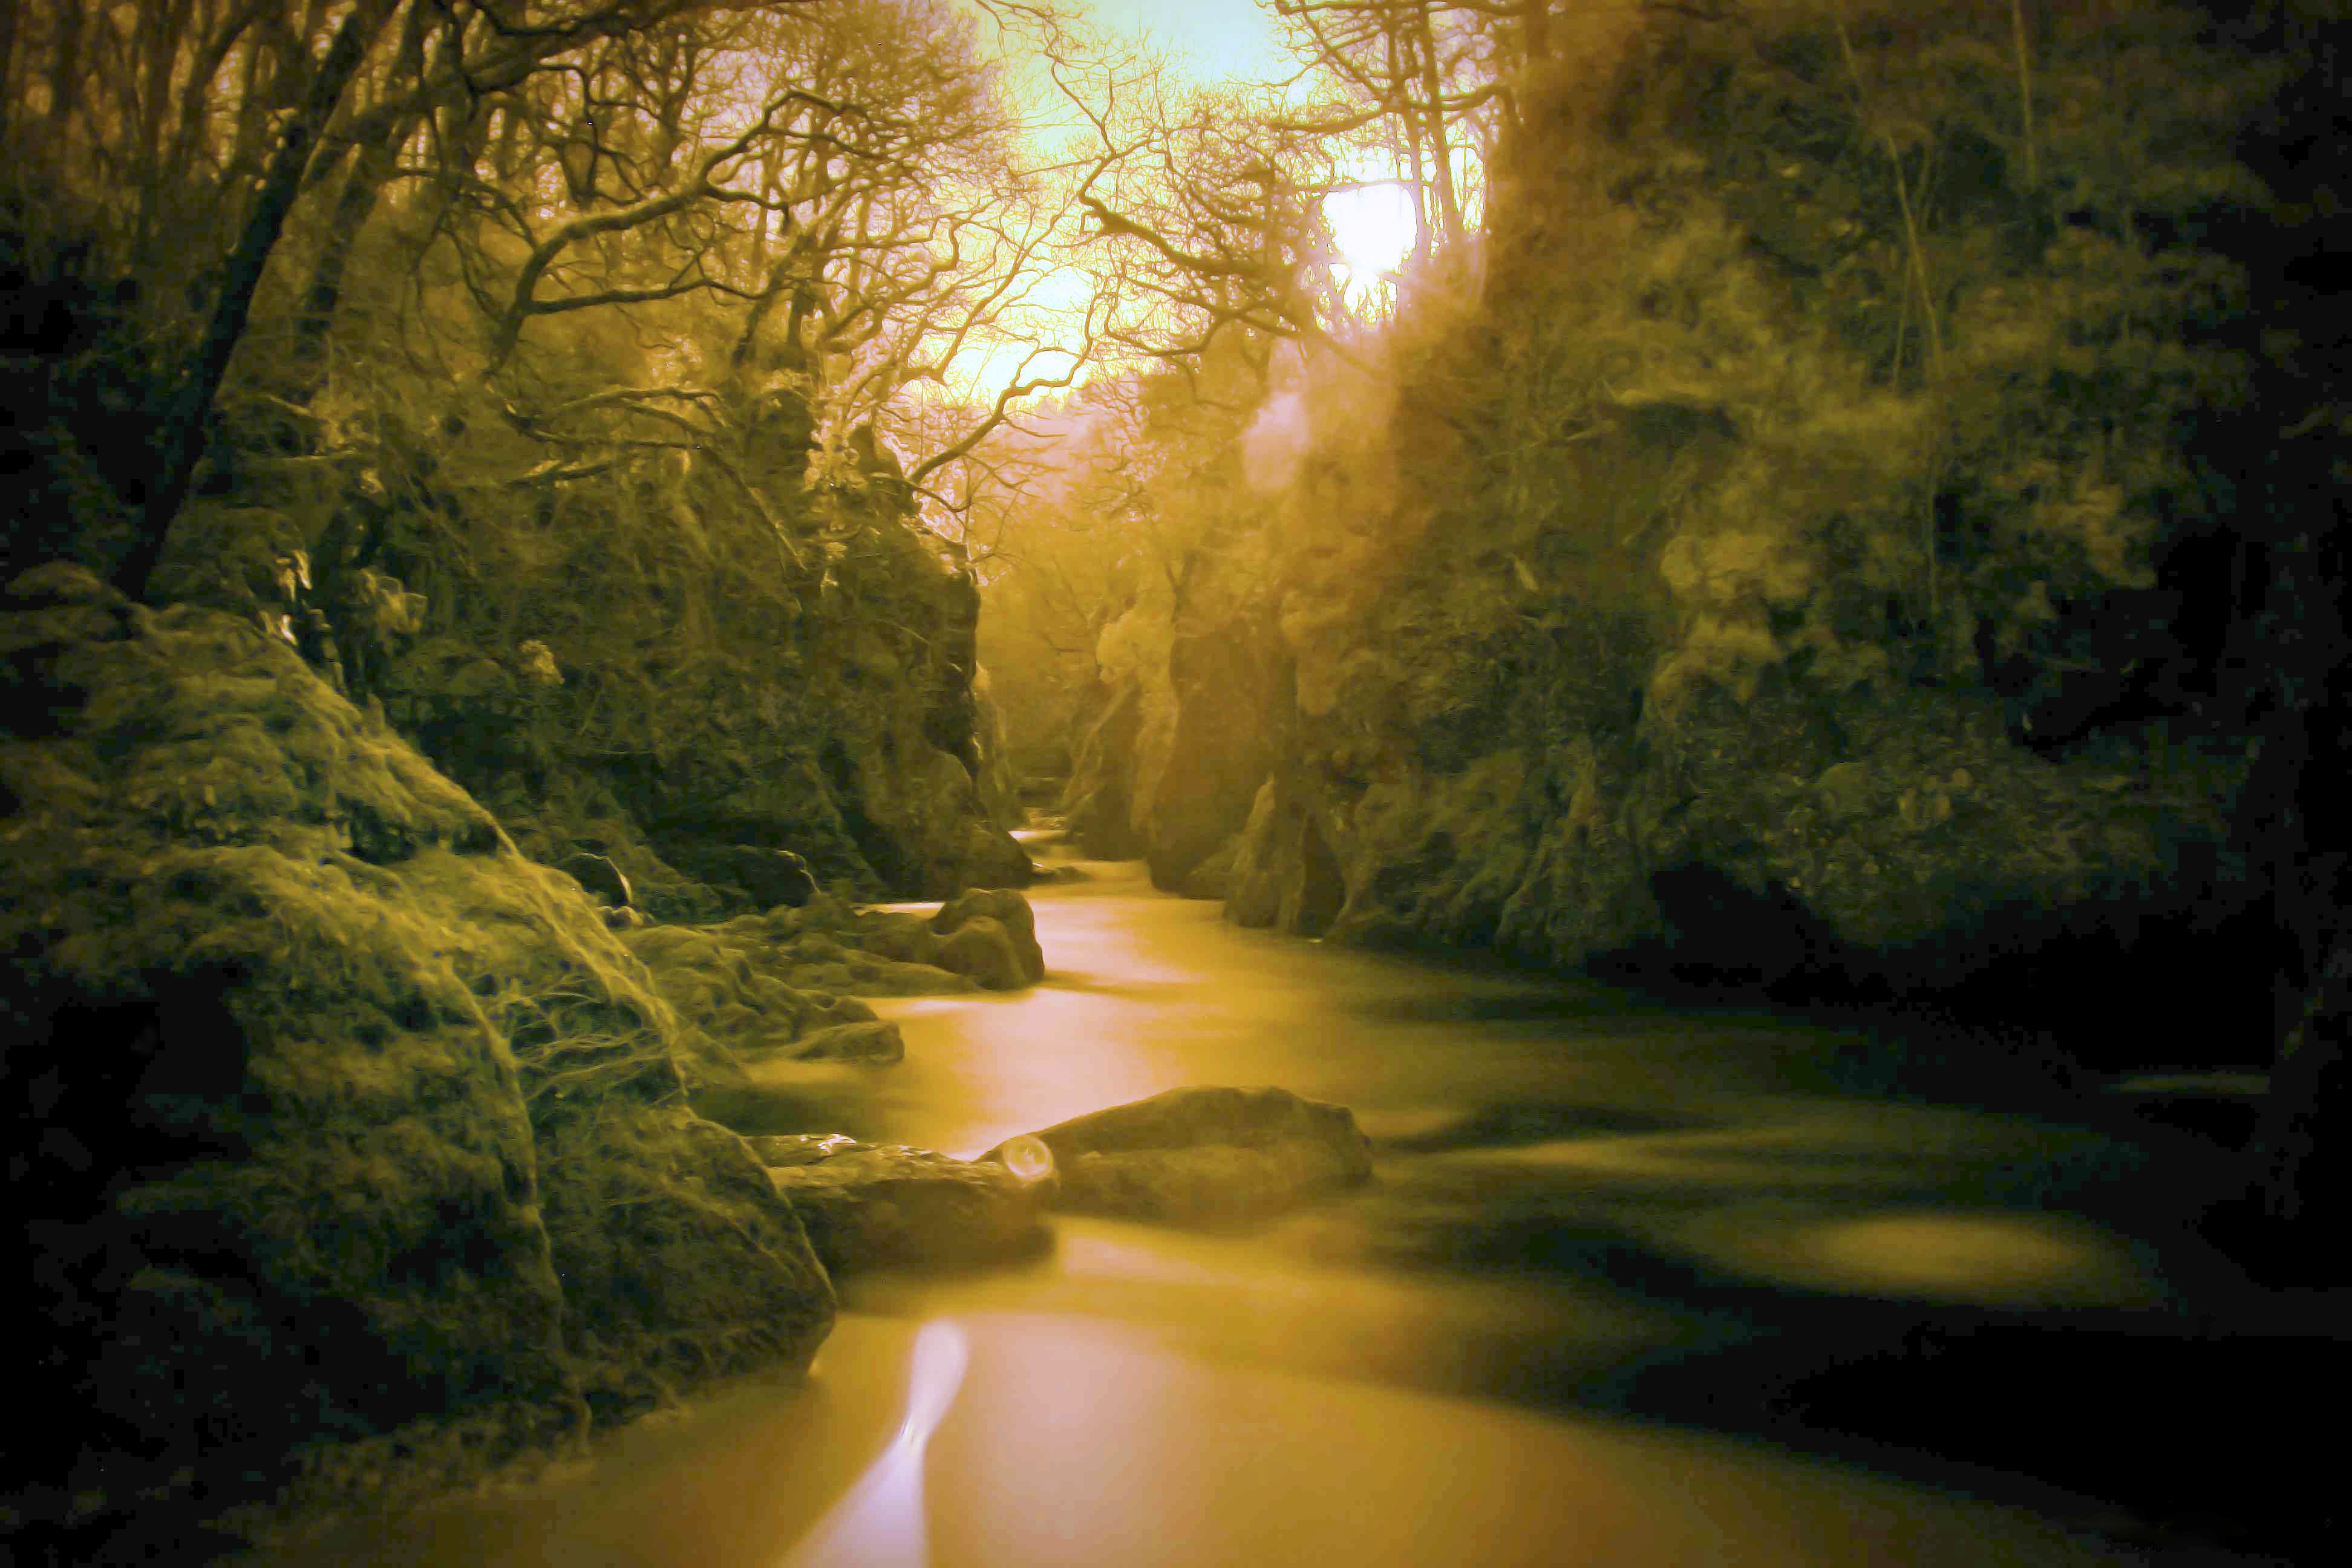
landscape, tree, water, nature, forest, rock, branch, wood, mist, sunlight, morning, leaf, dawn, river, stream, reflection, autumn, gold, effekt, ir, woodland, habitat, infrared, natural environment, atmospheric phenomenon